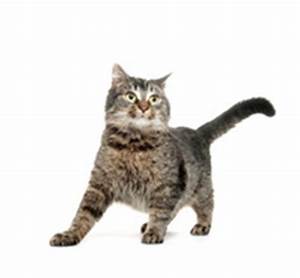
Label: cat